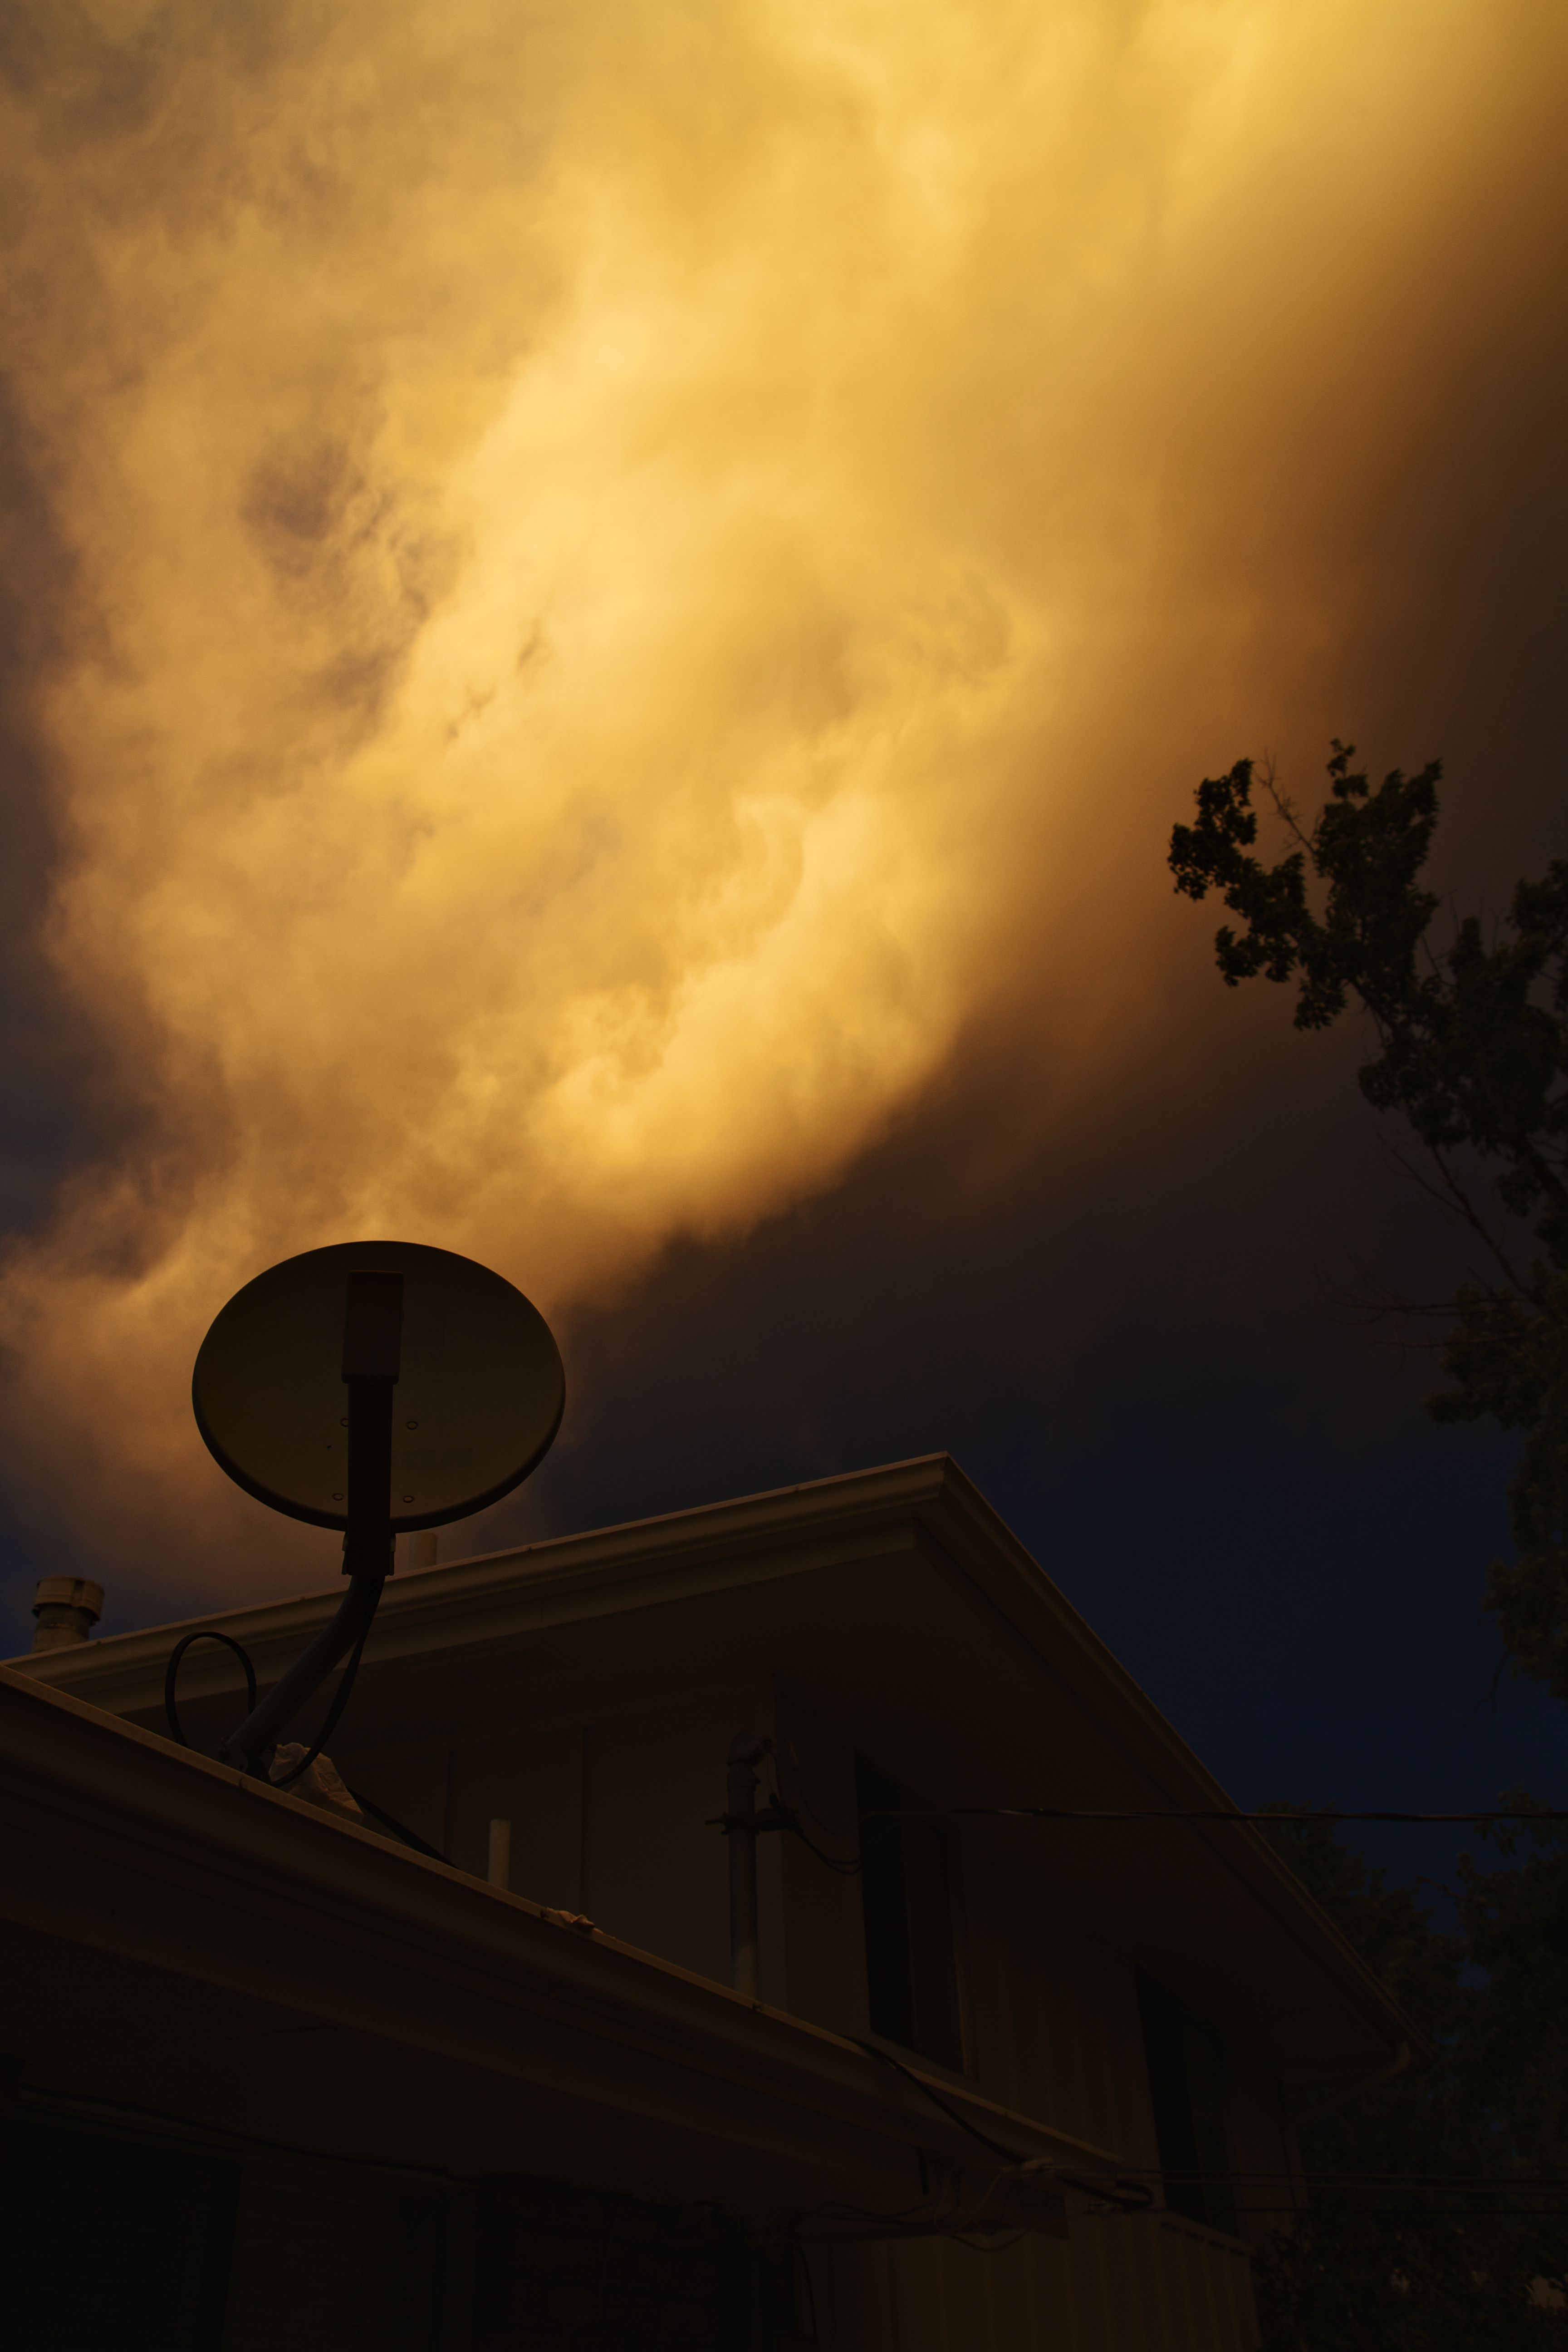
silhouette, outline, light, cloud, sky, sun, sunrise, sunset, night, sunlight, morning, dawn, atmosphere, dusk, evening, reflection, canon, darkness, street light, lighting, eos, clouds, colorado, cool, canon7d, 7d, tamron1750, afterglow, meteorological phenomenon